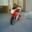
Label: motorcycle